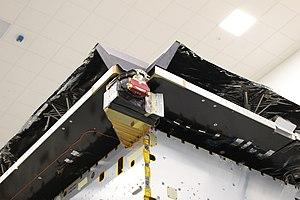
Solar Orbiter est un satellite d'observation du Soleil de l'Agence spatiale européenne développé avec une participation de la NASA qui est lancé le 10 février 2020 à 5h03 et doit commencer ses observations vers 2023. L'objectif principal de cette mission scientifique est d'étudier les processus à l'origine du vent solaire, du champ magnétique héliosphérique, des particules solaires énergétiques, des perturbations interplanétaires transitoires ainsi que du champ magnétique du Soleil.